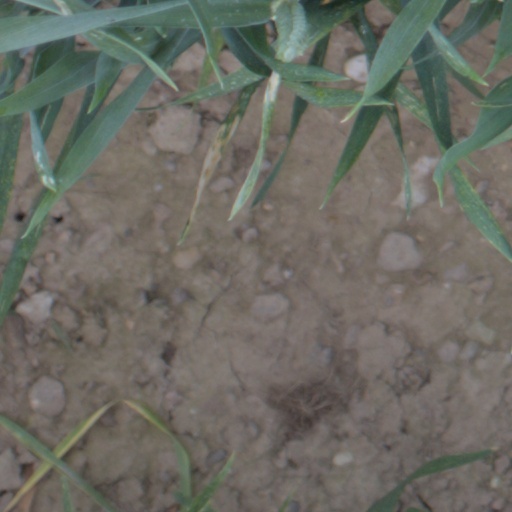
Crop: wheat